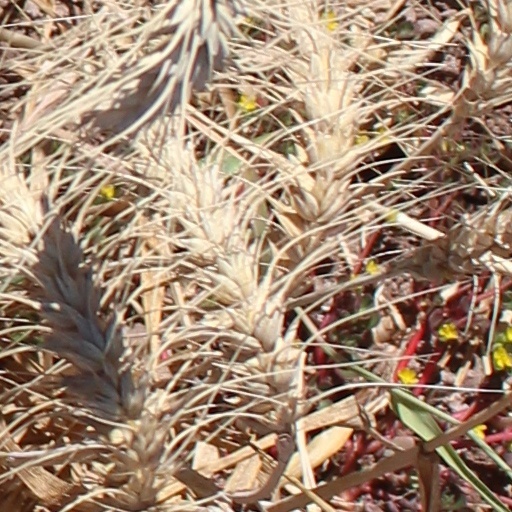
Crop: wheat